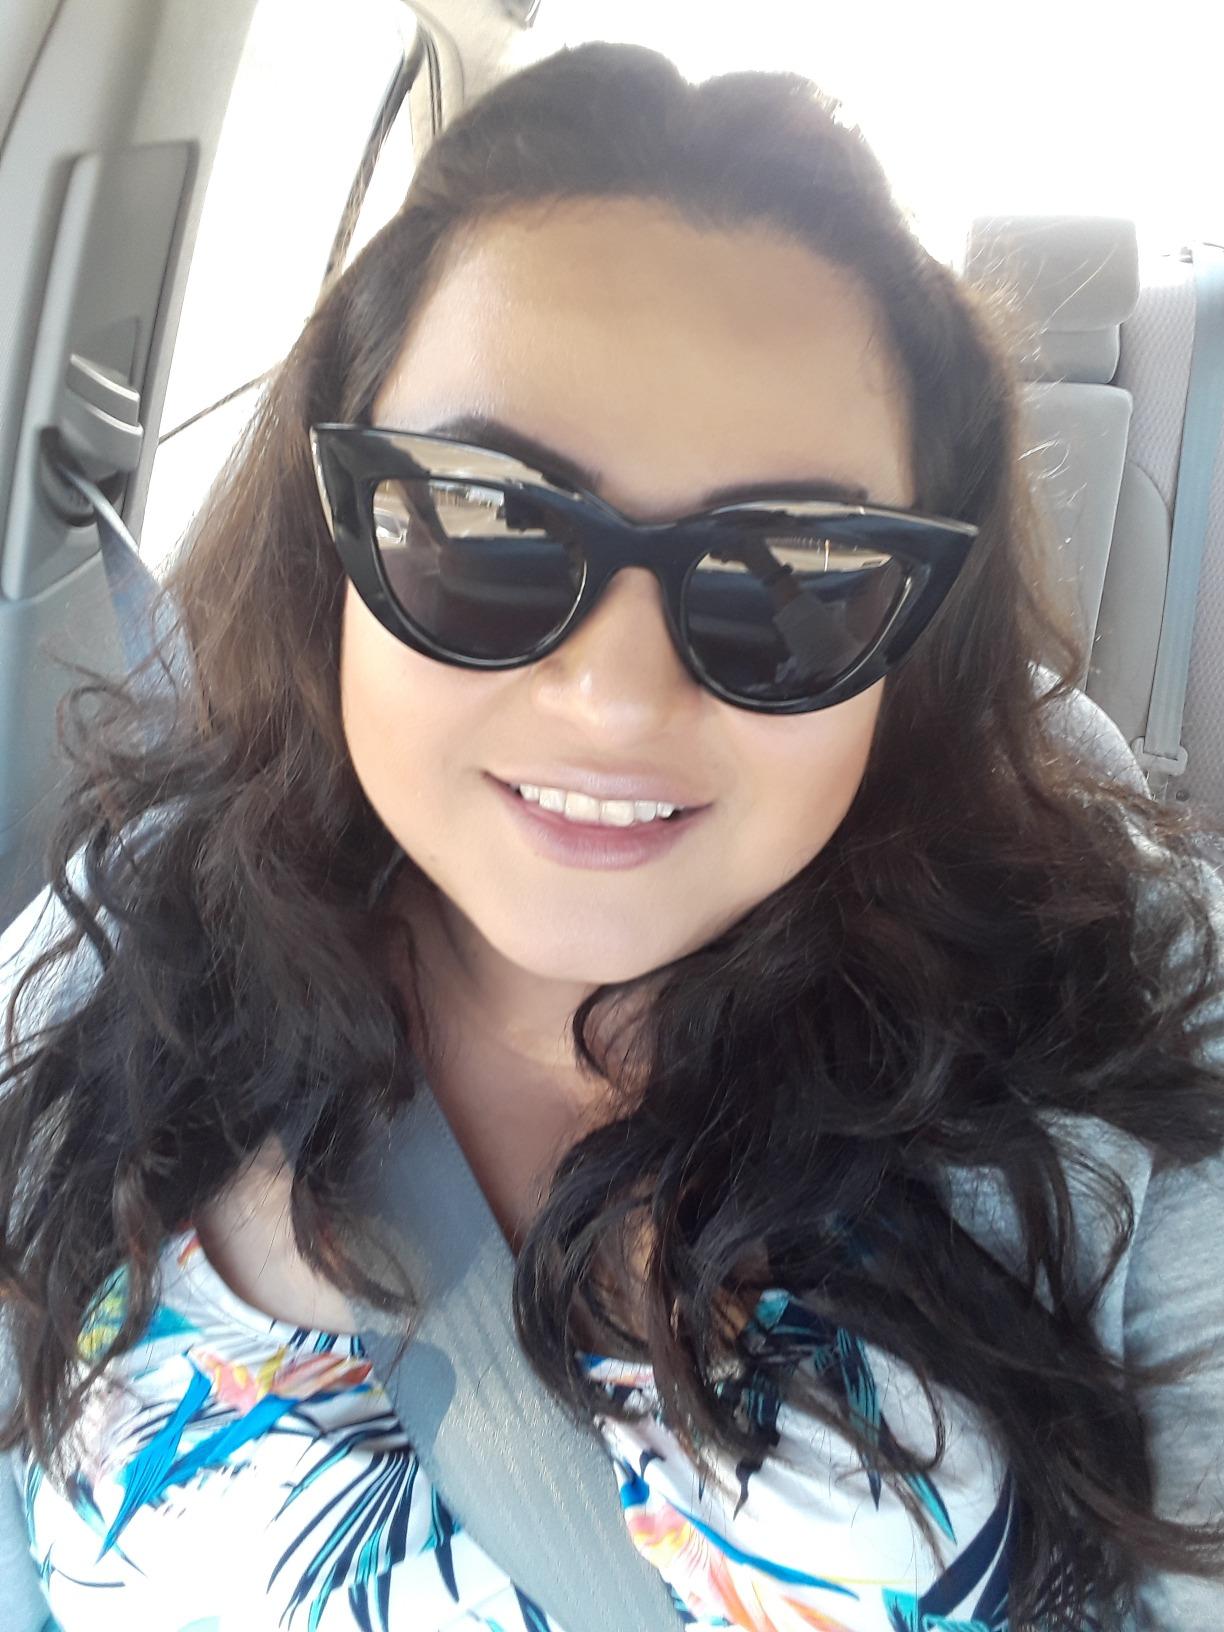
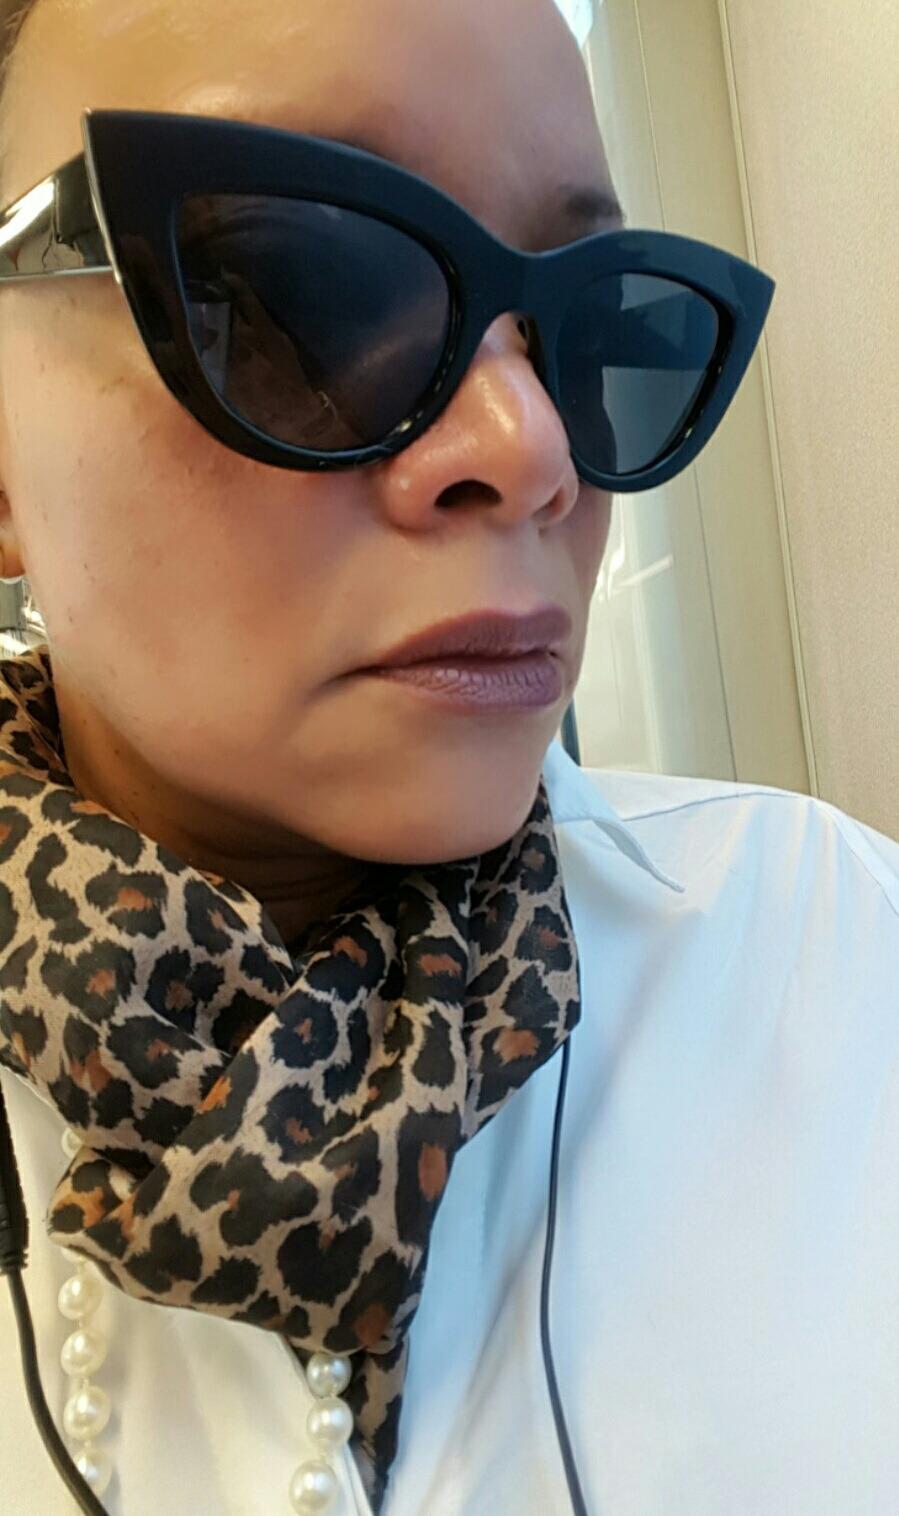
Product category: accessories_sunglasses
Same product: yes